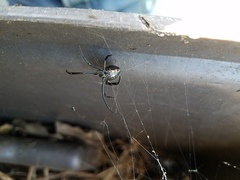
Species: Lactrodectus_hesperus